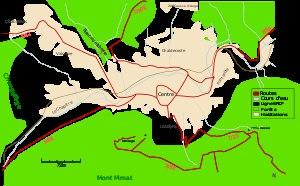
Mende est une commune française, préfecture du département de la Lozère en région Occitanie.